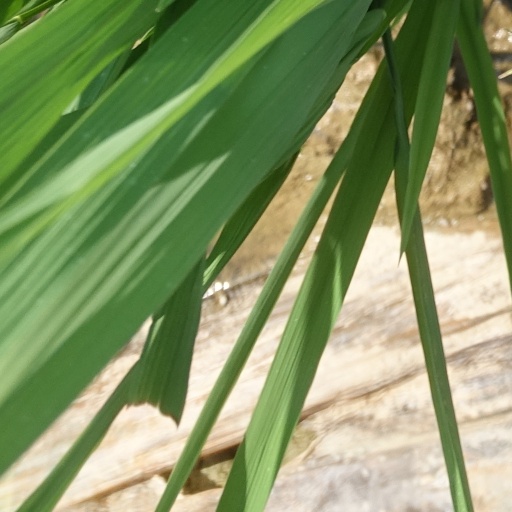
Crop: rice